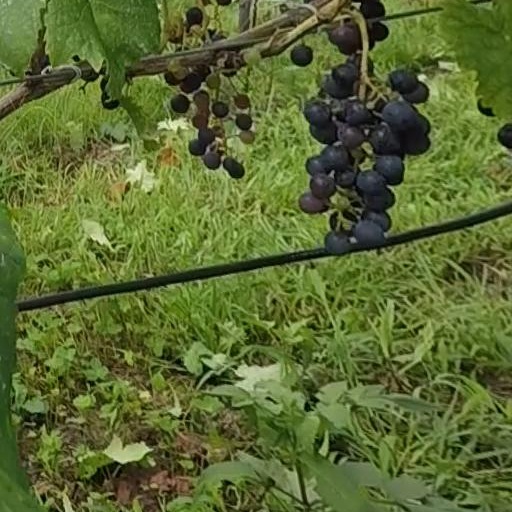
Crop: grape